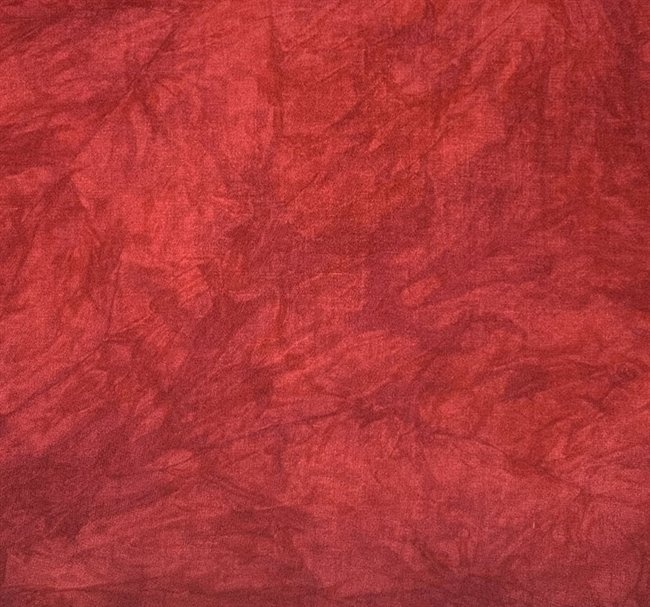
28 Count Linen - Joy Lynn - Atomic Ranch Cross Stitch Fabric
Brand: Atomic Ranch
100% Zweigart linen hand-dyed by Atomic Ranch Fabrics. Sizes are before dying. Hand-dyed fabrics have a tendency to shrink a little in the dying process. Please Order accordingly Qty of 1 = Fat Quarter - 18x27 (18x21.5 Aida, 18x29.5 14 ct) Qty of 2 = Fat Half - 27x36 (21.5x36 Aida, 29.5x36 14 ct) Qty of 4 = Full Yard - 36x55 (36x43 Aida, 36x59 14 ct) 100% Zweigart linen hand-dyed by Atomic Ranch Fabrics.
Category: Arts & Entertainment > Hobbies & Creative Arts > Arts & Crafts > Art & Crafting Materials > Textiles > Crafting Canvas > Needlecraft Canvas > Aida Cloth